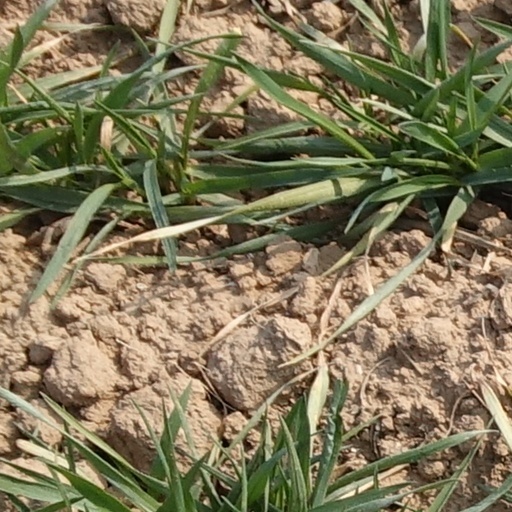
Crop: wheat